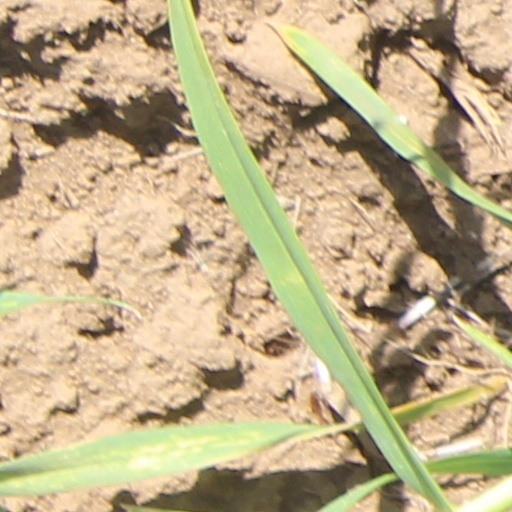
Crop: wheat